Keith Beauchamp (filmmaker)

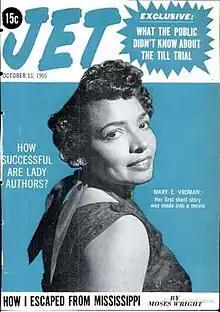
Beauchamp first encountered Emmett Till's story in the pages of an old "Jet" magazine his parents had kept.

Beauchamp was born in 1971 and grew up in Baton Rouge, Louisiana in a Catholic and Baptist family. When he was ten years old, he was investigating an old "Jet" magazine his educator parents kept and came across a story about the lynching of Emmett Till. The piece included photographs of Till prior to his murder as well as a photo of Till's mutilated body. Beauchamp's parents talked with Beauchamp about the case, explained its context in the American Civil Rights Movement and warned him about enduring attitudes that remained a threat to Beauchamp's safety as a young man. Beauchamp describes this conversation as the beginning of his lifelong devotion to investigating the Till case.